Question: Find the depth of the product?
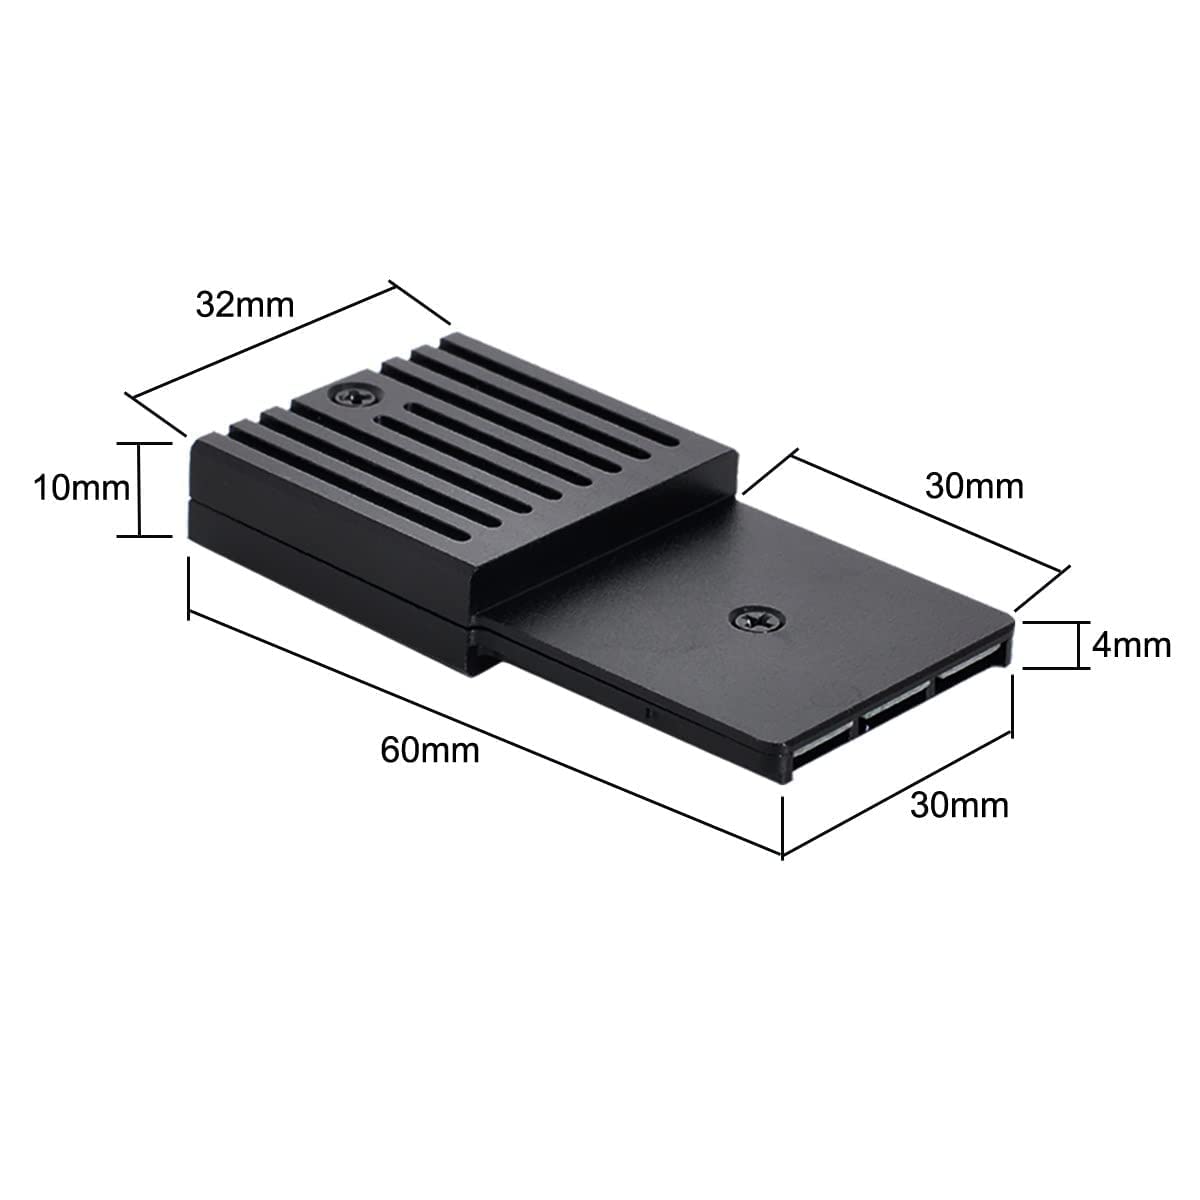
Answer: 60.0 millimetre